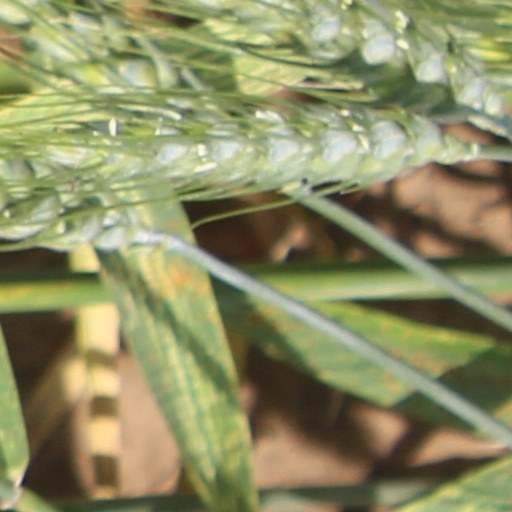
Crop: wheat